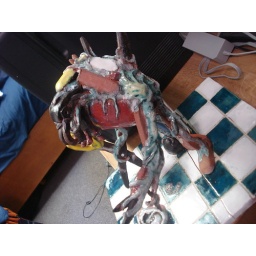
What lives under the kitchen sink 8